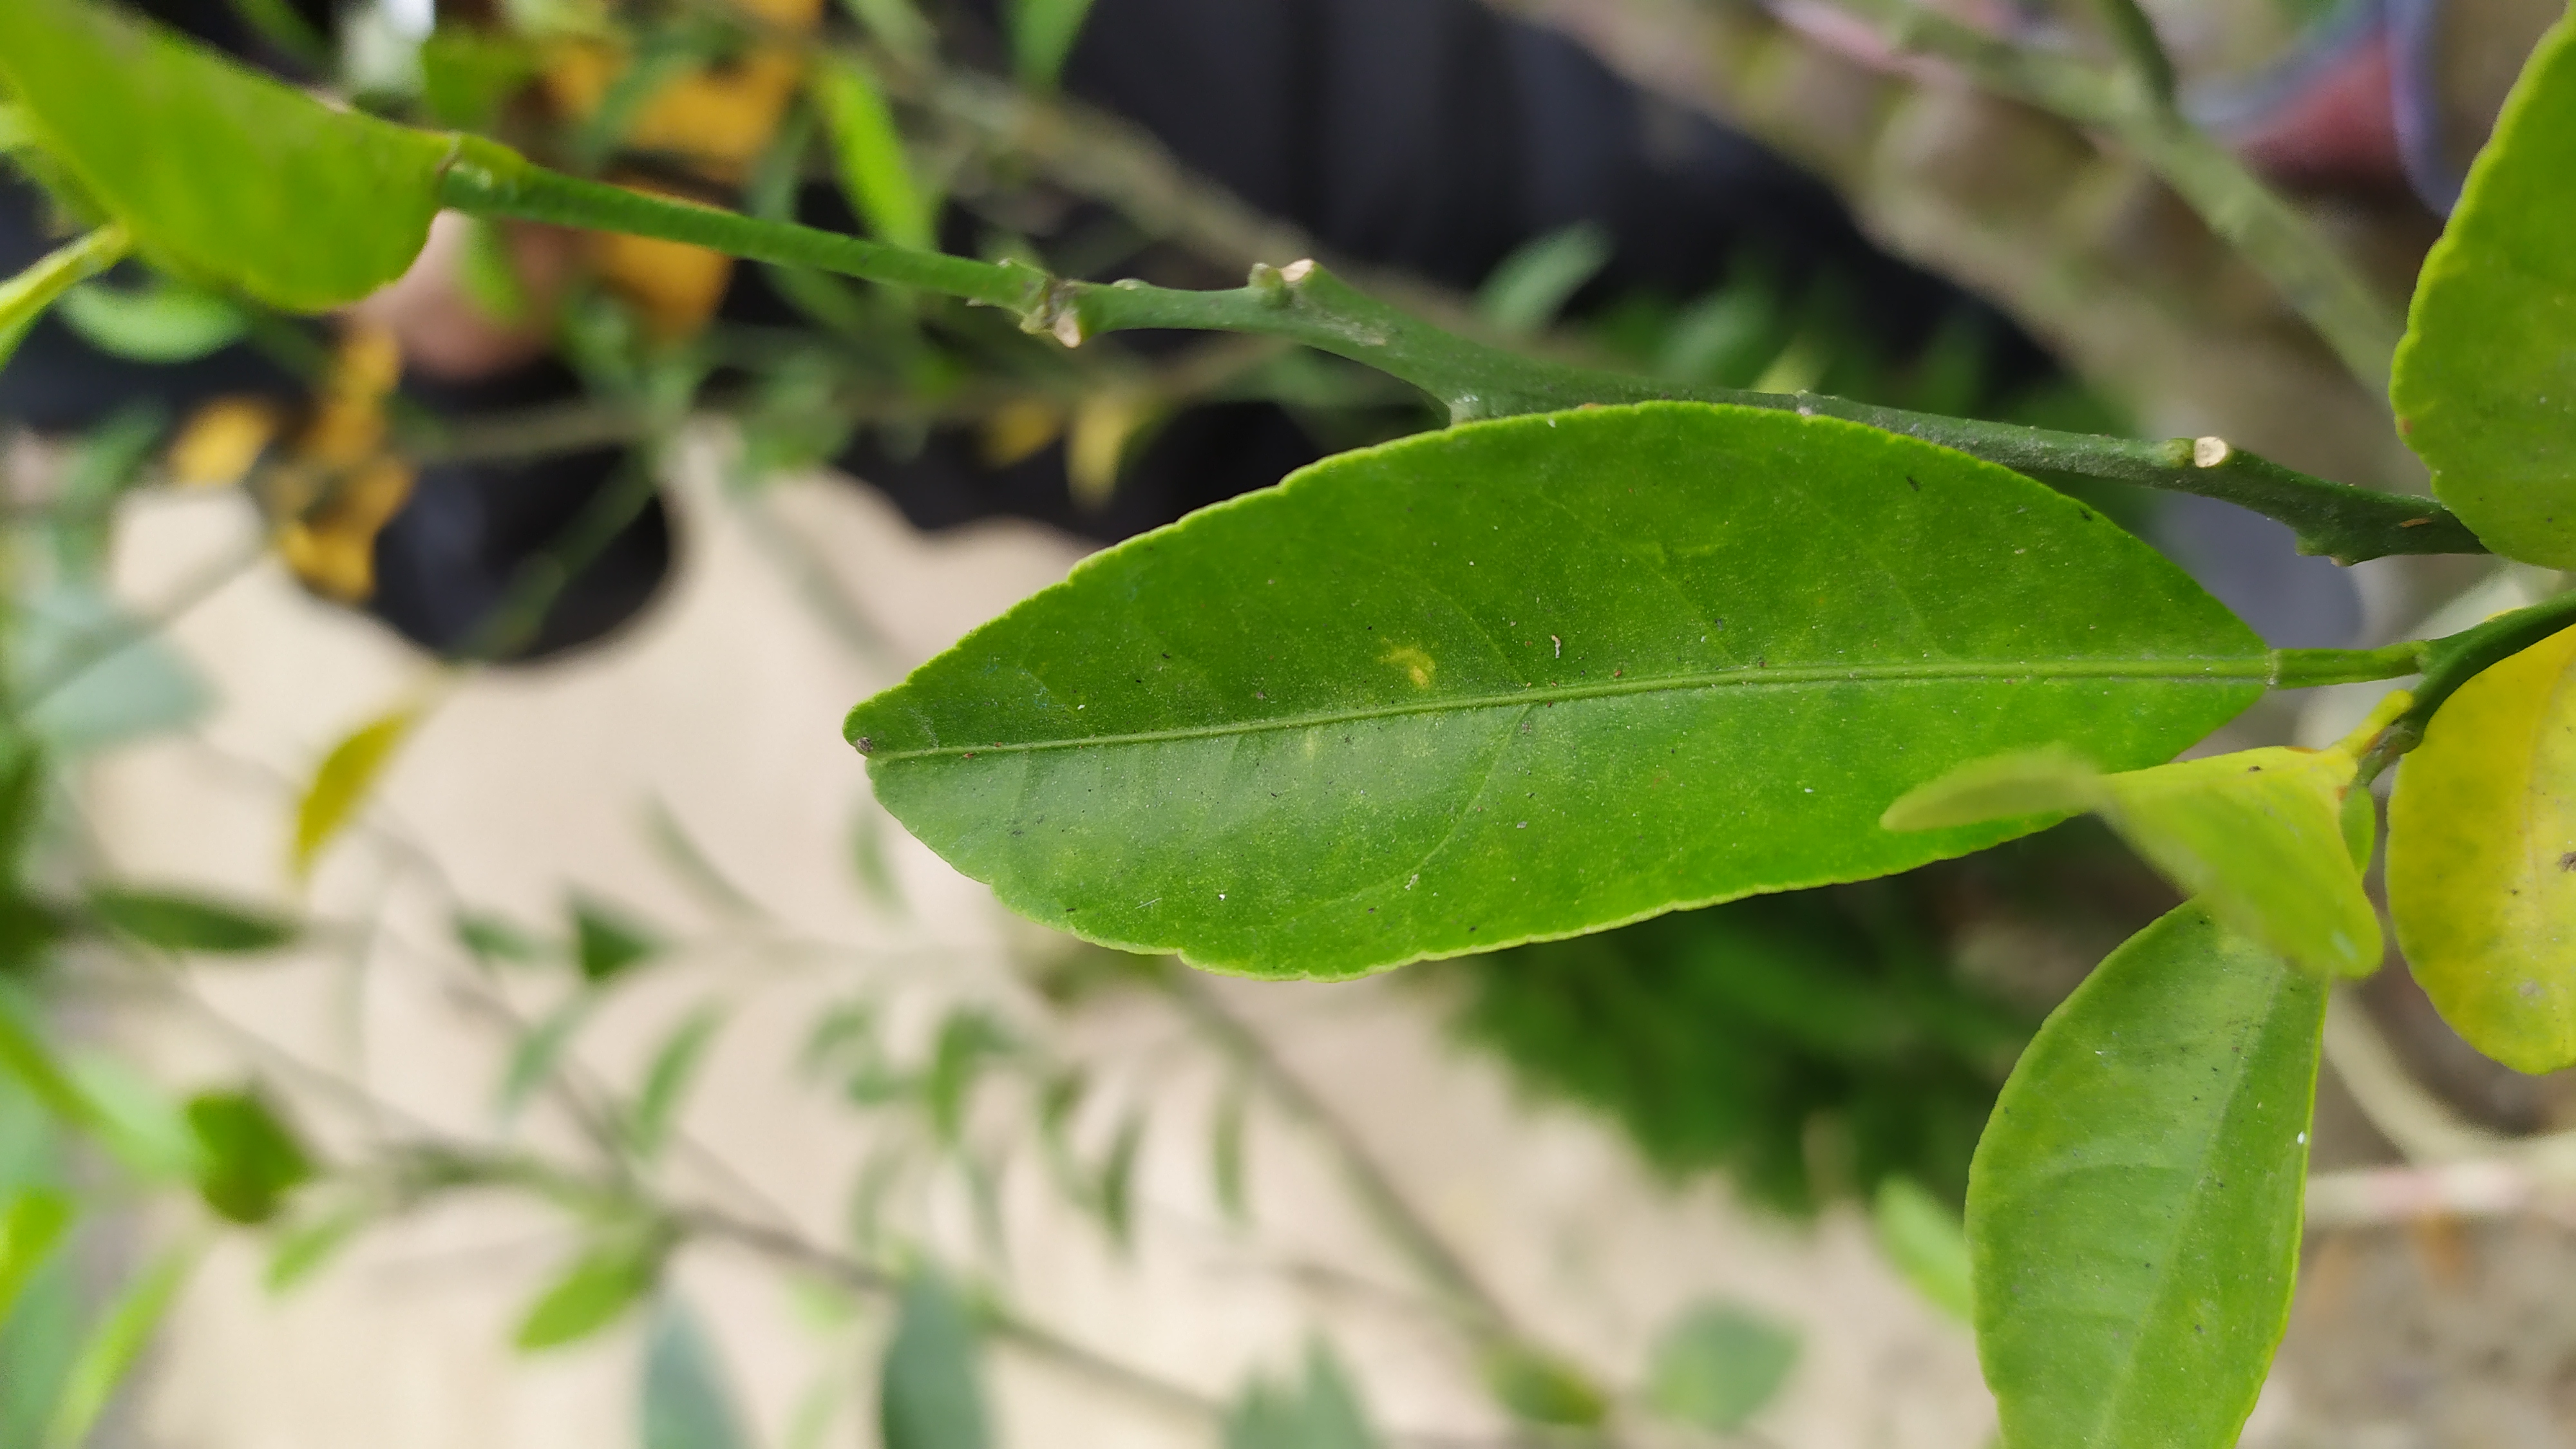
Mandarin leaf variety: Mandaring